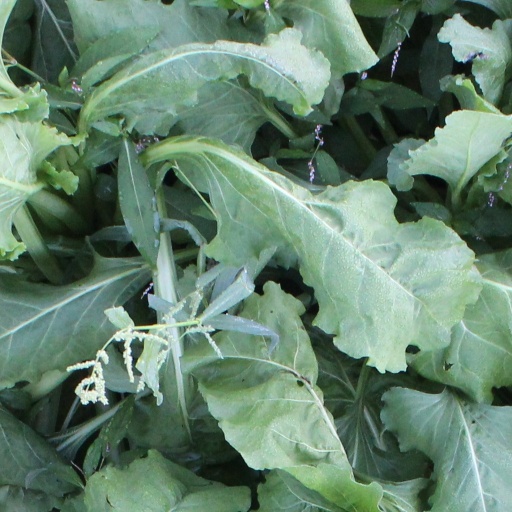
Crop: sugar beet